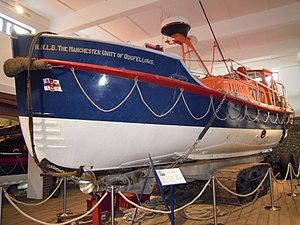
The Mo Sheringham Museum est situé à Sheringham, dans le comté de Norfolk. Le musée maritime actuel a ouvert en avril 2010 et a remplacé l'ancienne collection qui a été installée dans des maisons de pêcheurs derrière la rue principale.
Le RNLB The Manchester Unity of Oddfellows est un ancien lifeboat de la Royal National Lifeboat Institution. C'était une unité de la Oakley-class lifeboat stationnée à la Sheringham Lifeboat Station dans le village côtier anglais de Sheringham dans le comté de Norfolk au Royaume-Uni de 1962 à 1990. Offert par la société amicale de Odd Fellows, la Independent Order of Oddfellows Manchester Unity en 1961 il a remplacé l'ancien canot de sauvetage RNLB Forester's Centenary. Depuis son retrait du service, il est exposé au The Mo Sheringham Museum, où se trouvent aussi le RNLB J.C. Madge et le RNLB Forester's Centenary.